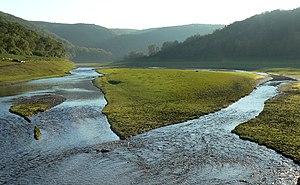
Le parc national de Kellerwald-Edersee est un parc national allemand de 5 724 hectares situé dans la partie Nord de la chaîne montagneuse Kellerwald au Nord-Ouest de la Hesse, dans l'arrondissement de Waldeck-Frankenberg. Créé le 1ᵉʳ janvier 2004, il abrite une forêt ancienne de hêtres inscrite depuis 2011 sur la liste du patrimoine mondial de l'UNESCO. C'est le seul parc national de la Hesse.
Le barrage de l’Edertal et son lac de retenue, l’Edersee, forme le second plus grand lac de retenue en superficie et la troisième plus grosse retenue de barrage d’Allemagne. Cet ouvrage d'art, d'une hauteur de 48 m, est aménagé sur l’Eder, un affluent de la Fulda, à proximité de la ville de Waldeck dans l’arrondissement de Waldeck-Frankenberg.